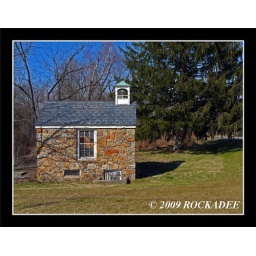
A one room stone school house built in 1839 located in Perryville, New Jersey.